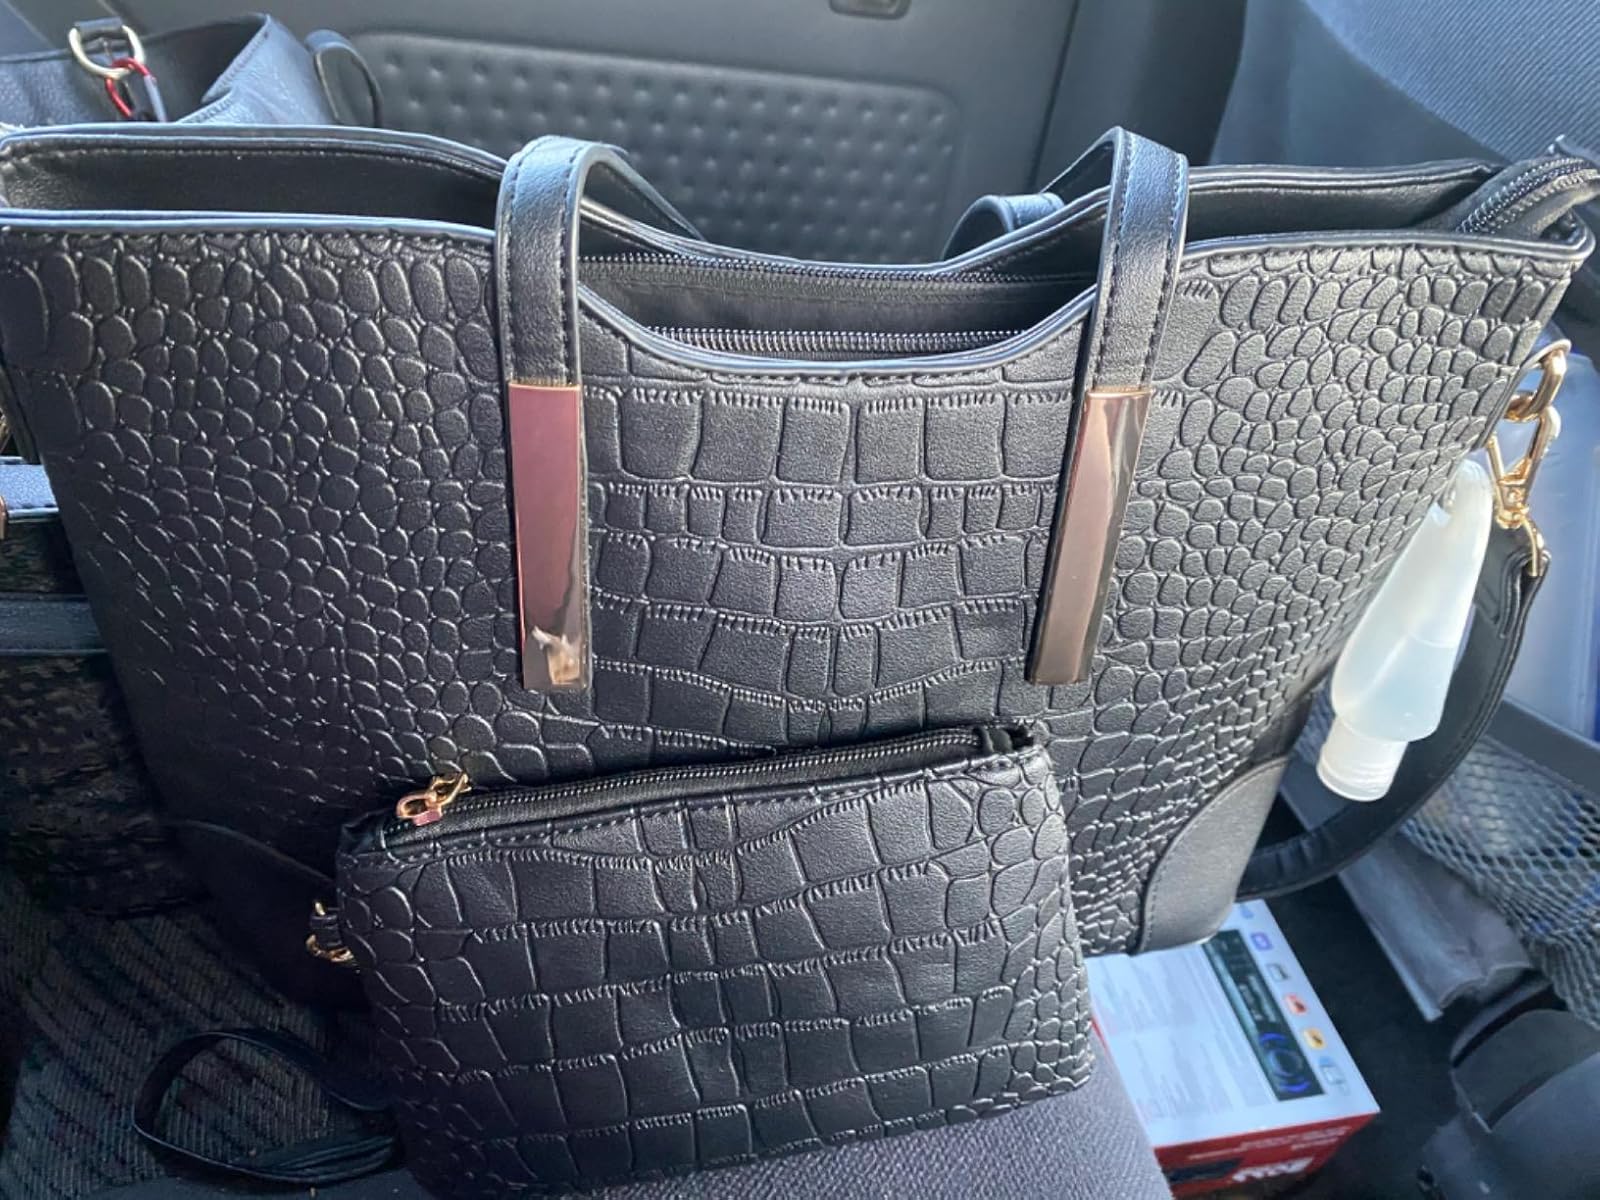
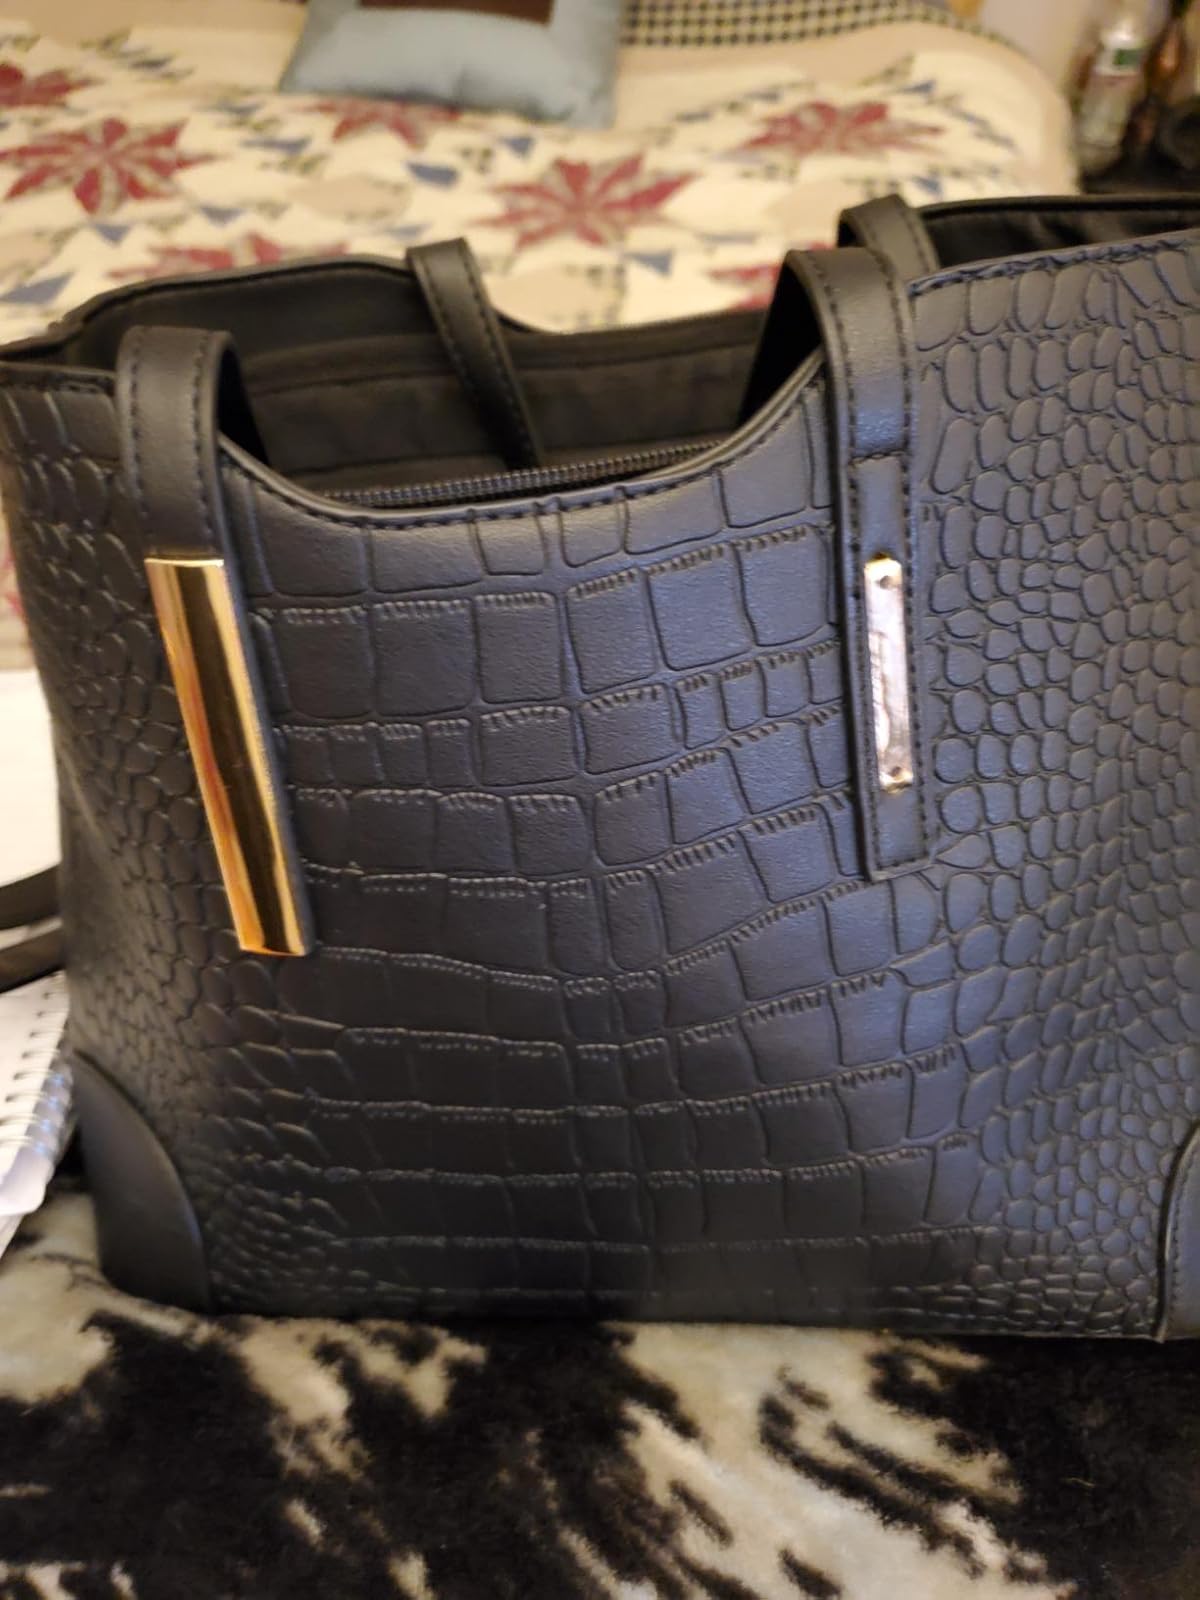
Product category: accessories_handbag
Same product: yes